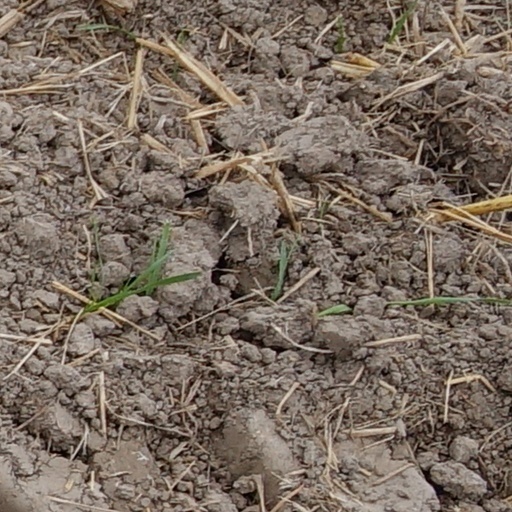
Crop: wheat